Arunachal Pradesh

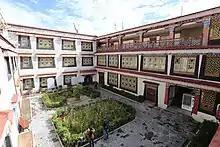
Tromzikhang in Lhasa build under the instruction of the 6th Dalai Lama

The 6th Dalai Lama Tsangyang Gyatso (1683–1706) was born in Tawang and died in Amdo (present-day China) on his way to Beijing after being kidnapped by the Mongol forces under Lha-bzang Khan, the last ruler of Khoshut Khanate on the approval of Kangxi Emperor of the Qing dynasty.